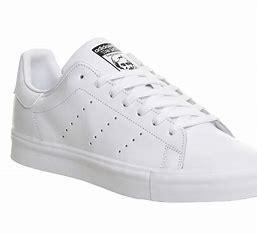
Brand: adidas
Model: Stan Smith Skate